Bombardier Transportation

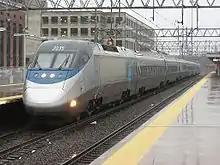
Acela train

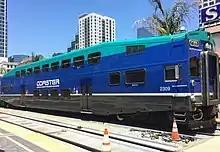
NCTD Coaster Phase II livery Bombardier BiLevel Coach cab car at the San Diego Santa Fe Depot.

V/Line VLocity at Southern Cross Station in Melbourne, Australia